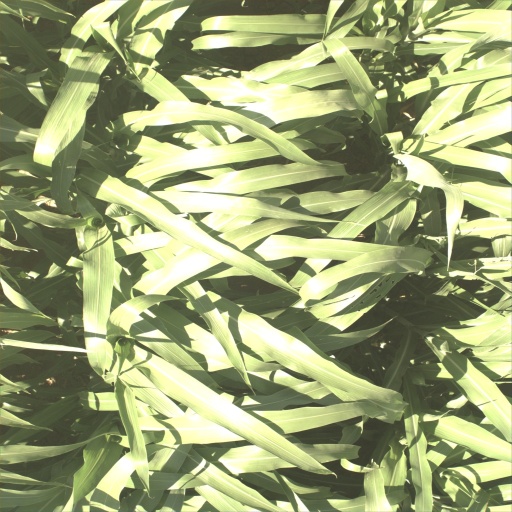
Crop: sorghum